Optical trackpad

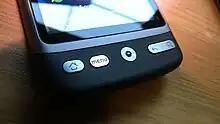
An optical trackpad on a HTC Desire, here, the silver disc in the center of the physical navigation bar of other buttons below the screen

An optical trackpad is an input device based on an optical sensor, which detects the displacement of a finger that is moving on top of it. The sensor is used typically in smartphones, where it replaces the D-pad, and in ultra-portable or ultra-mobile PCs, where it replaces touchpads, pointing sticks or trackballs as pointing device.